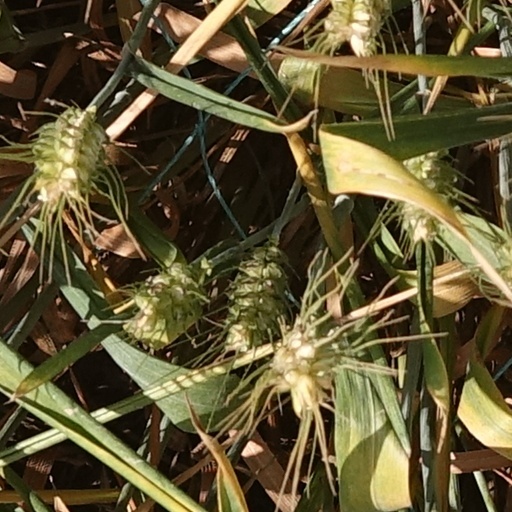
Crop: wheat